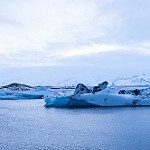
Scene: Outdoor